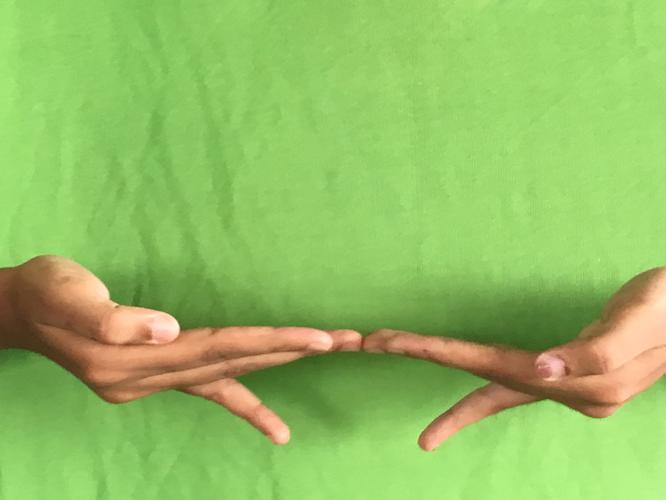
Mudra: Khatva
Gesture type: double_hand